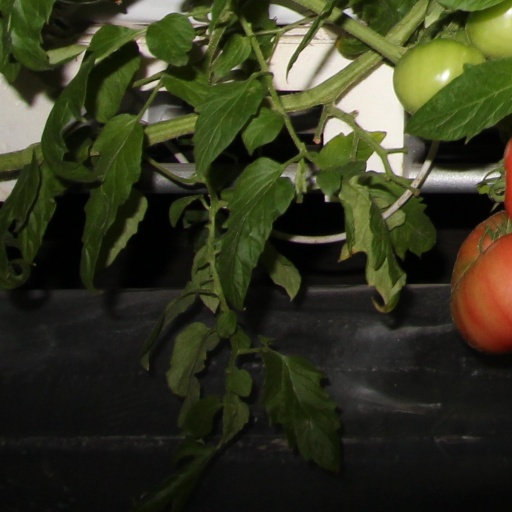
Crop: tomato